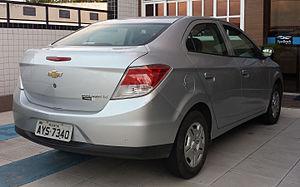
La Chevrolet Prisma est une berline 3 volumes, version tricorps de la Celta basée sur l'Opel Corsa de 1993. Elle est vendue exclusivement au Brésil depuis 2006.
La Chevrolet Onix est une automobile produite par Chevrolet et General Motors au Brésil depuis 2012. Déclinée en berline quatre et cinq portes, elle doit remplacer des berlines vieillissantes, la Celta, l'Agile et la Prisma. Cette dernière est renouvelée et devient la version tricorps de l'Onix.